Filter strip

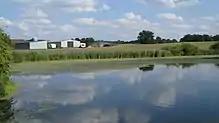
Eutrophication in a lake caused by nonpoint pollution from agriculture

Filter strips are commonly used to prevent eutrophication in surface waters. Eutrophication is a widespread problem in rivers, lakes, estuaries, and coastal oceans, directly caused by the over-enrichment of nitrogen and phosphorus; the source of which is overwhelmingly nonpoint pollution from agriculture. The excess of these nutrients leads to uncontrolled growth of plants and algae (and phytoplankton in saltwater environments). As they are decomposed by microorganisms, oxygen is depleted, resulting in hypoxia. This can lead to fishkills and the mass deaths of other fauna, creating a state of severely reduced biodiversity.